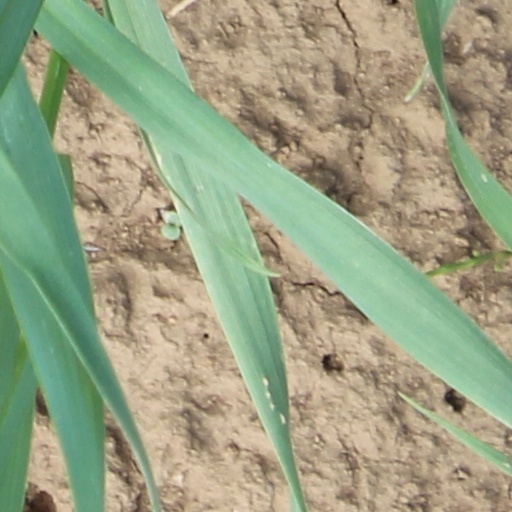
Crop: wheat